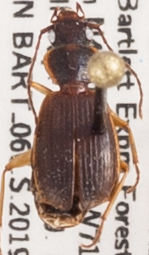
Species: Cymindis cribricollis
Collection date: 2019-09-18
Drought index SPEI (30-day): -0.226
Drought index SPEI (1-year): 1.01
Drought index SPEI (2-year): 0.6652